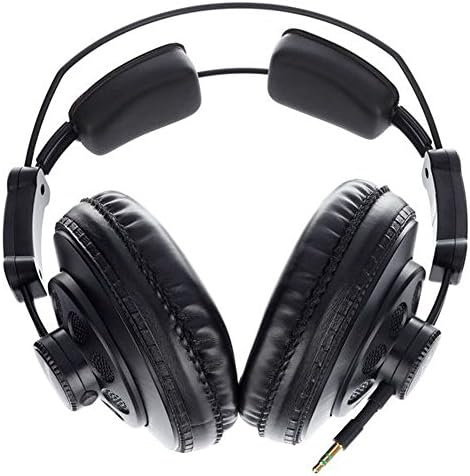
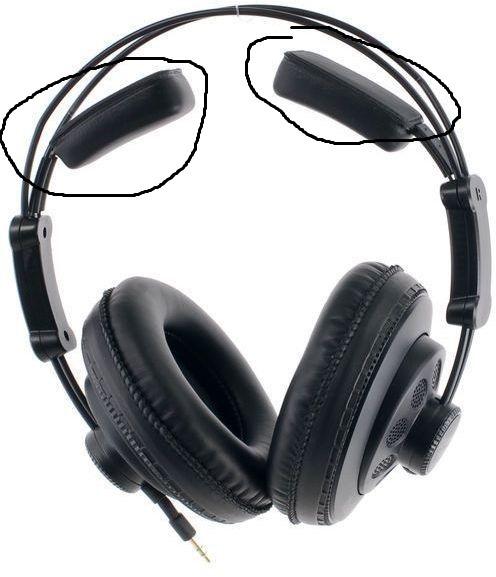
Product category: headphones
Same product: yes